Welkait question

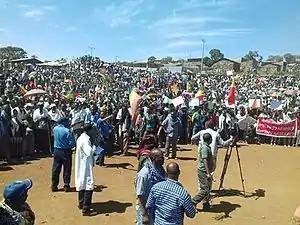
Demonstration in Welkait in 2016

As the arbitrary arrests and tortures intensified, Welkait Committee members launched a series of protests in Amhara Region, and along with cases in Oromia Region and other regions, large-scale protests erupted across Ethiopia, calling for justice and democracy. Protestors expressed concern with unequal distribution of power and economic exploitation by the TPLF government. The resignation of Prime Minister Hailemariam Desalegn led to the release of Zewdu, who demanded democratic process. After Prime Minister Abiy Ahmed came to power, he met with Welkait Committee members in Goha Hotel, Gondar, on 19 April 2018. In the meeting, Ahmed pleaded to Tigrayan security forces to not harass or kill civilians and that the Welkait question should be peacefully raised under the constitution.